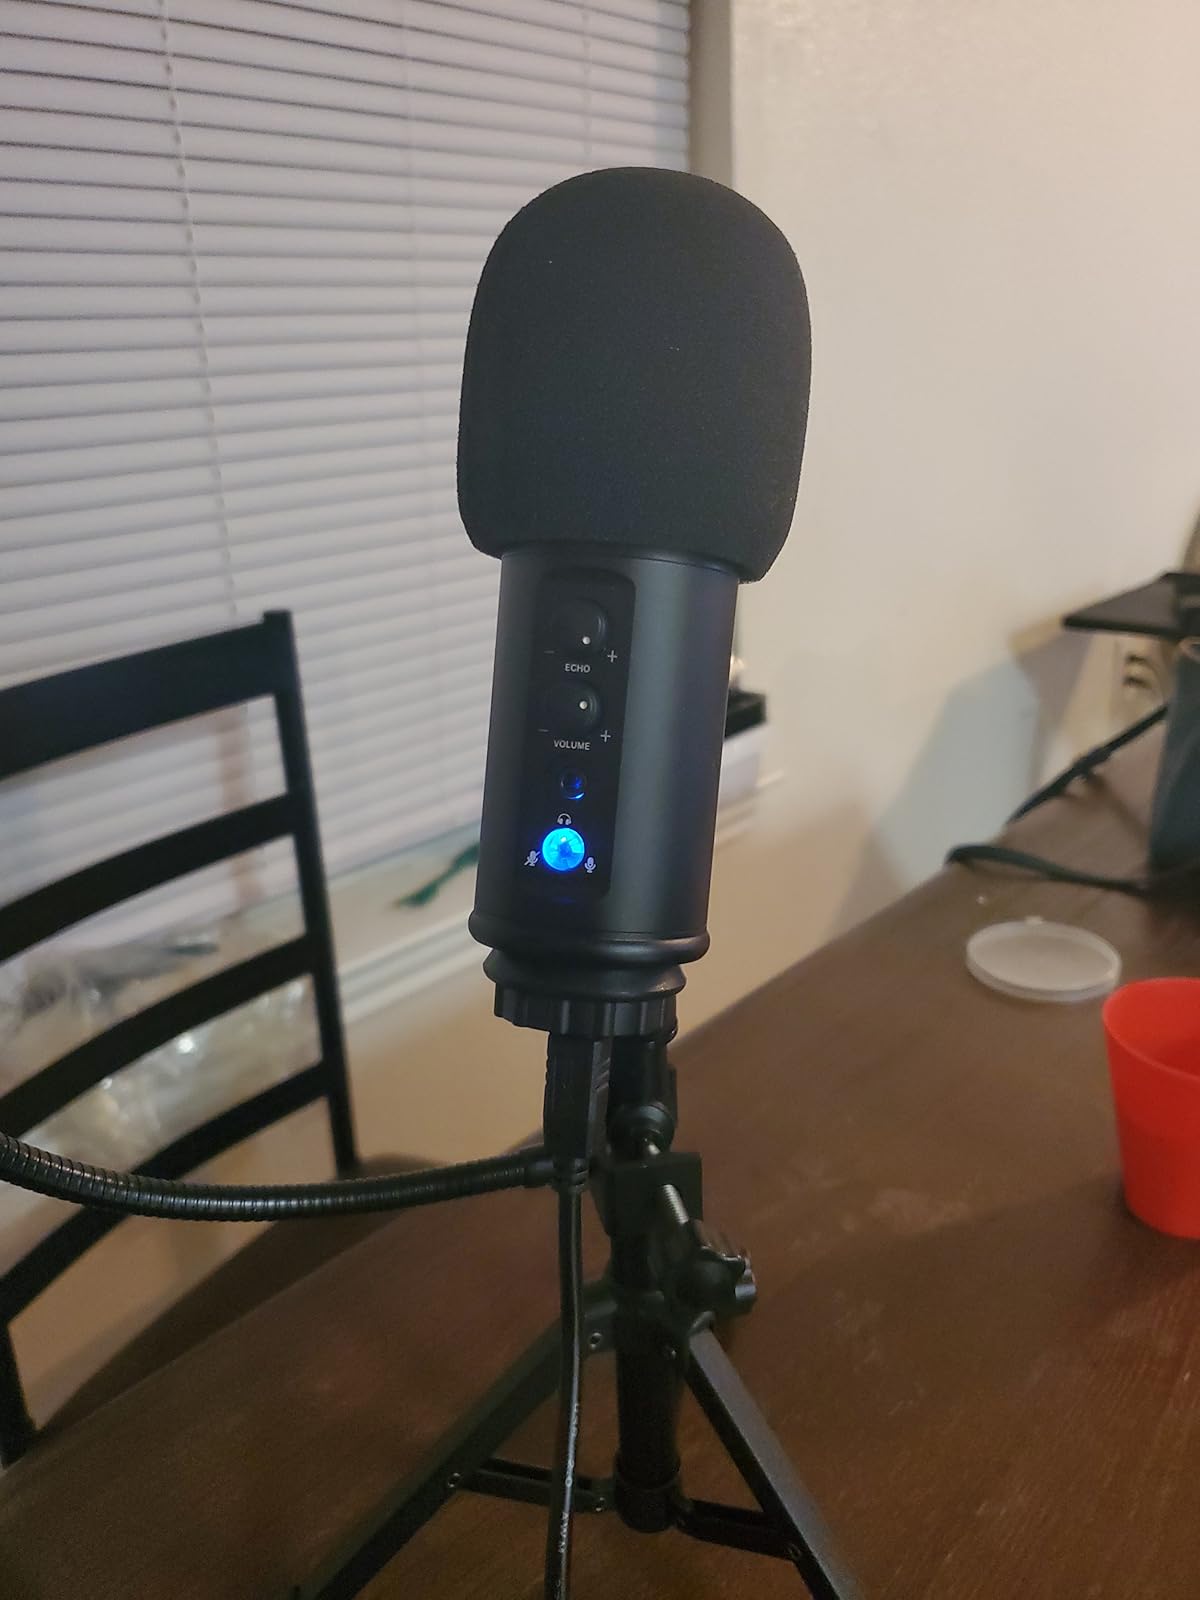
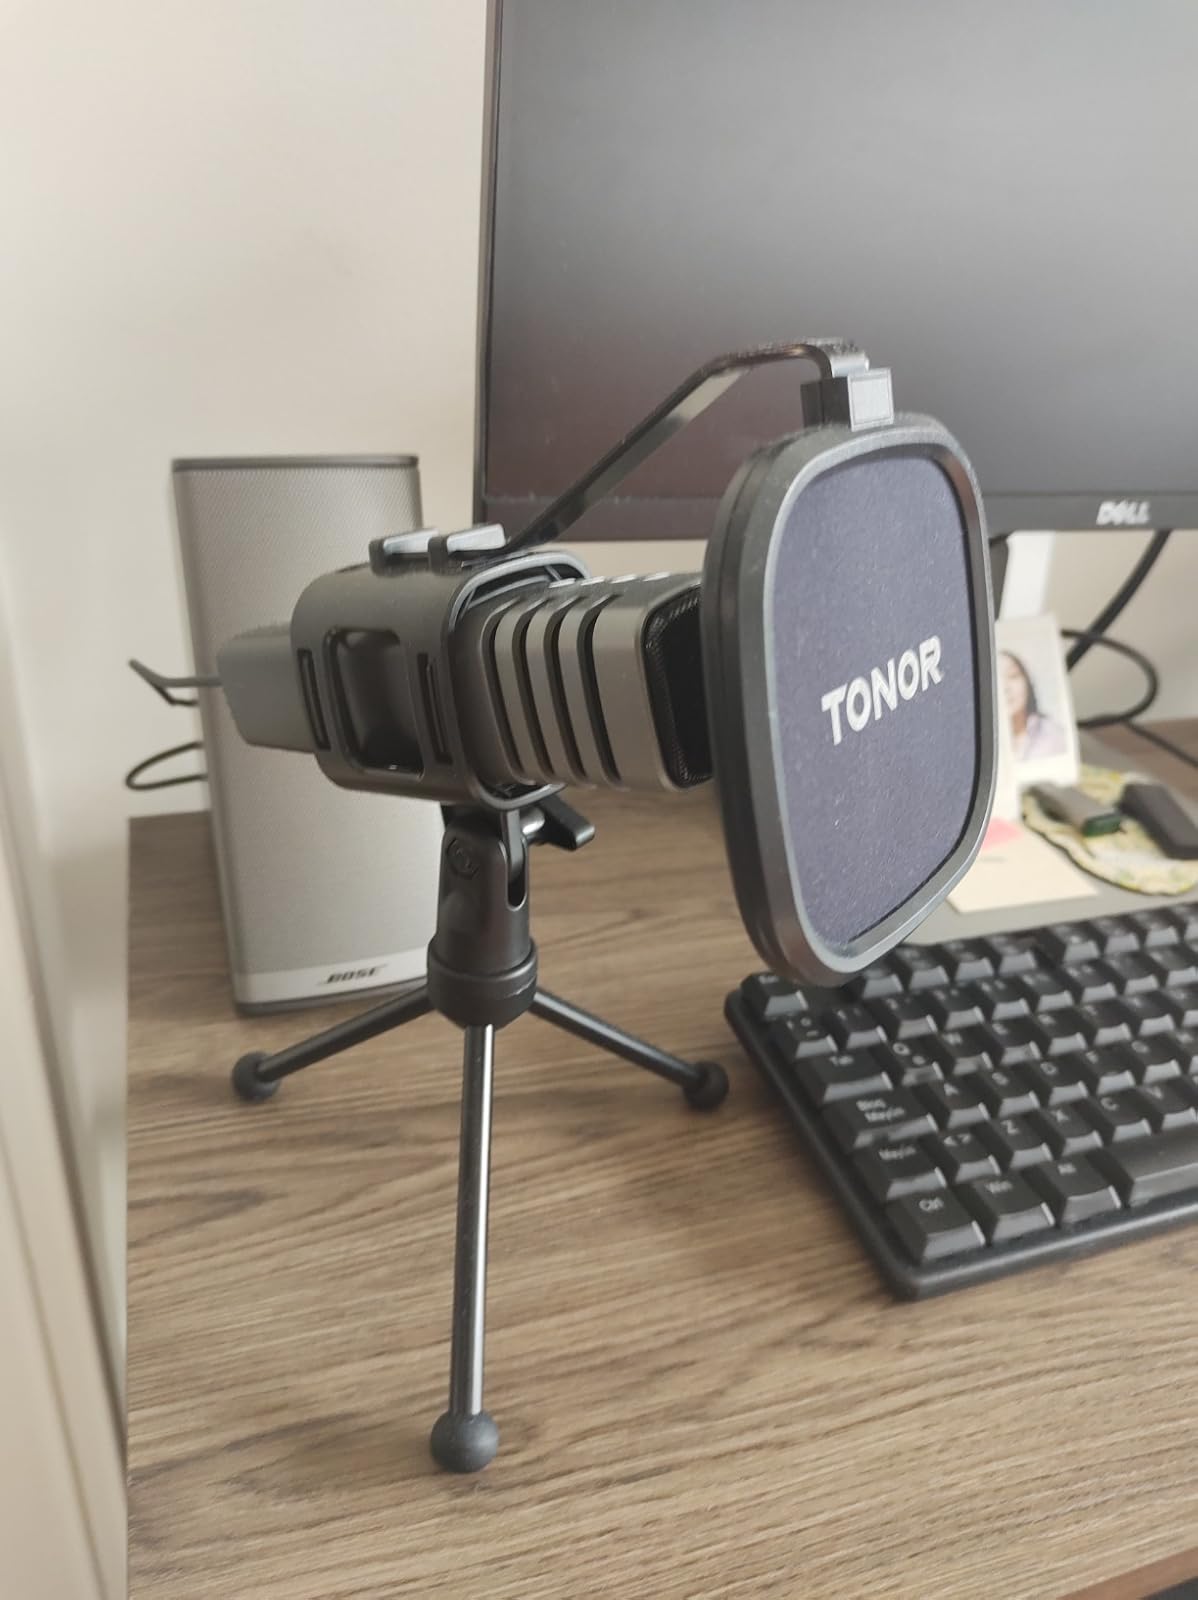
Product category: microphone
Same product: no